Doc Prothro

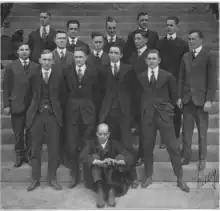
University of Tennessee Junior Dental class, 1917. Prothro is listed, but not identified, as being in the photo.

As a player, Prothro was discovered by baseball promoter Joe Engel, who managed the Chattanooga Lookouts at Engel Stadium. Prothro played in the major leagues as a right-handed hitting third baseman and shortstop for the Washington Senators, Boston Red Sox and Cincinnati Reds (1920; 1923–26), batting .318 with no home runs and 81 RBI in 180 games.